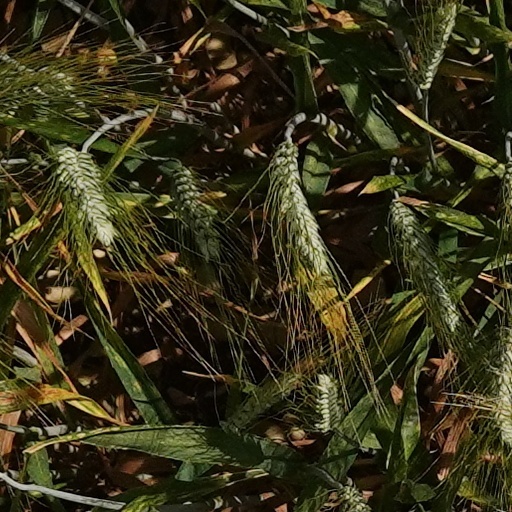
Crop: wheat